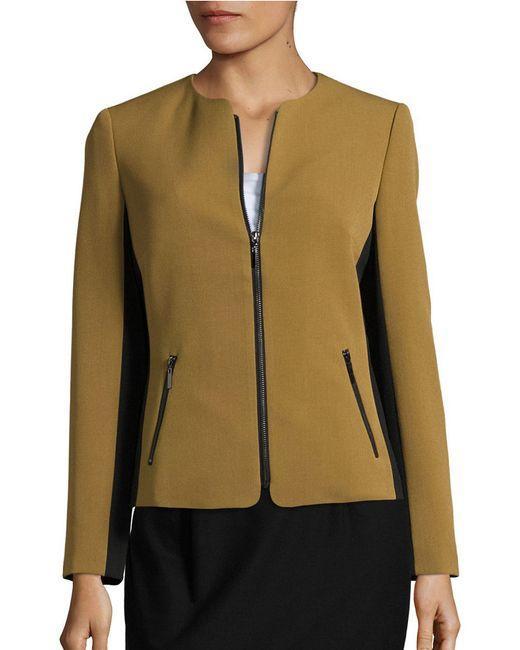
Formelle Jacke mit Reißverschluss in Beige und Schwarz